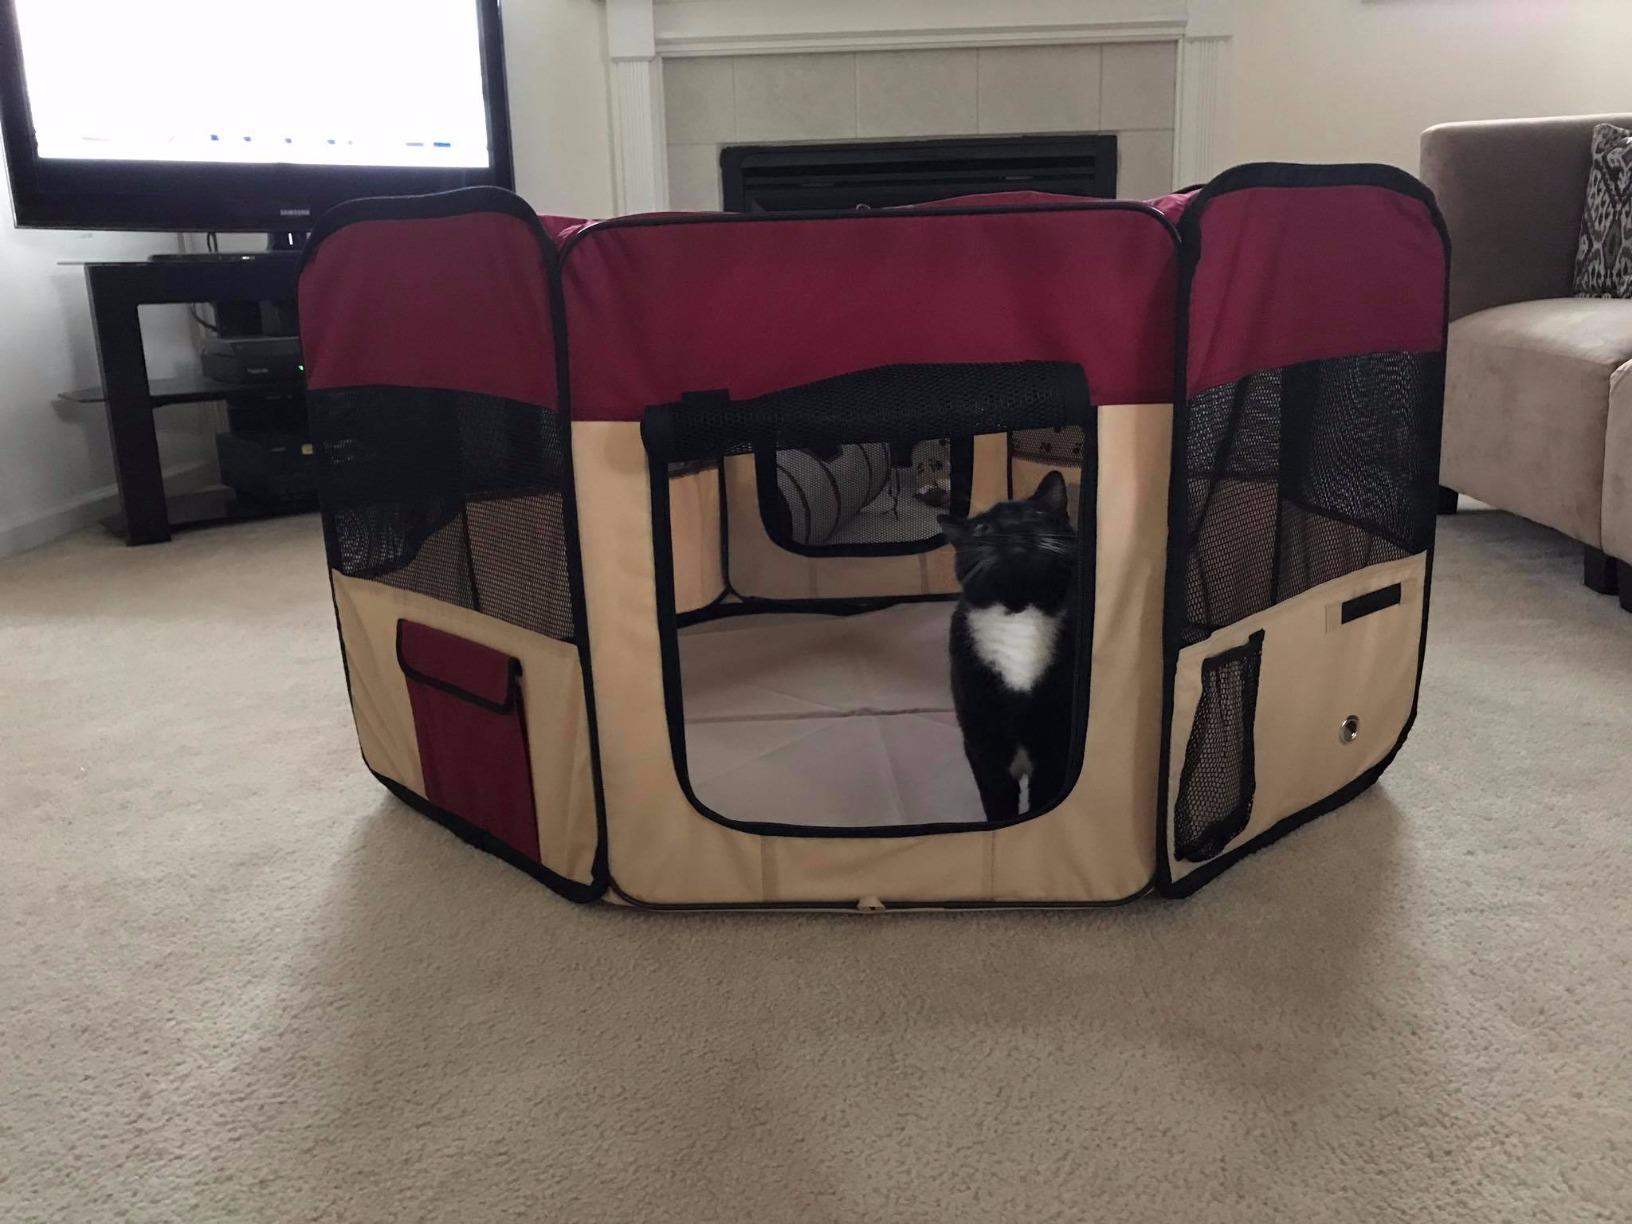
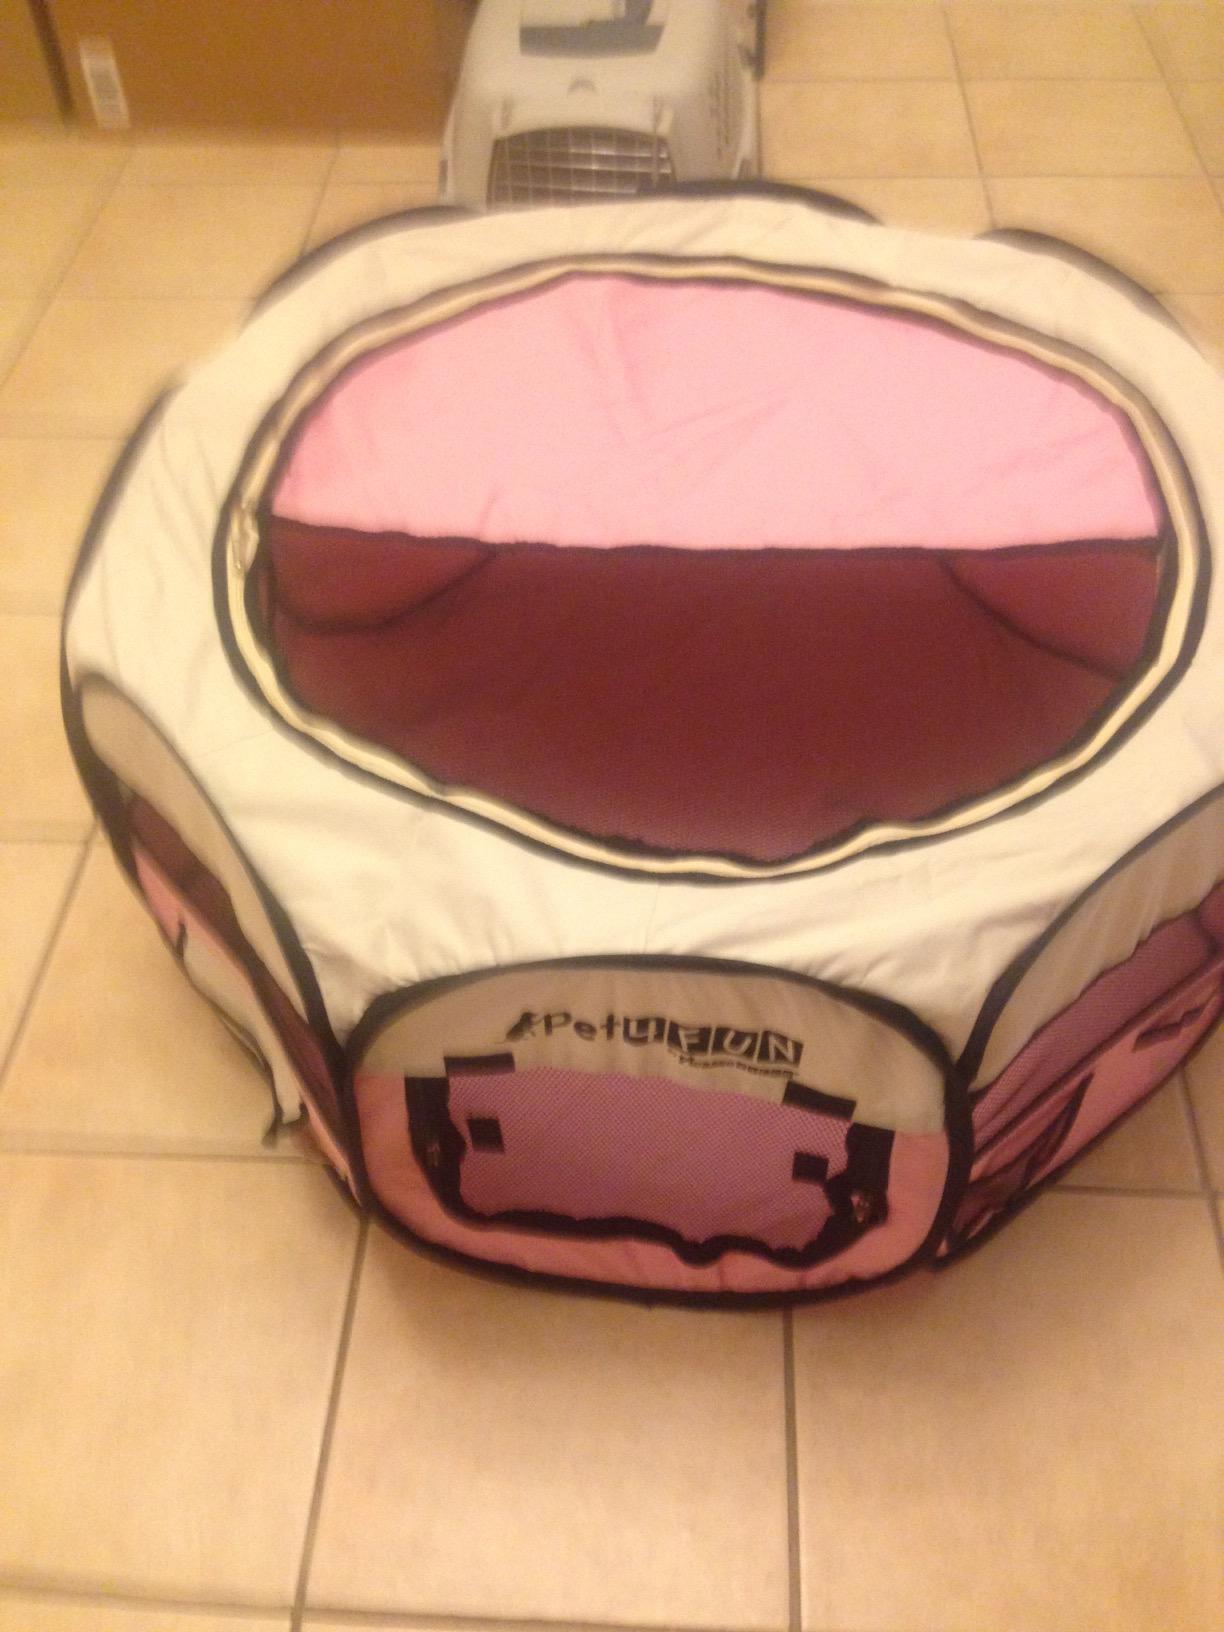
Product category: items_kennel
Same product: no